Reality Bites

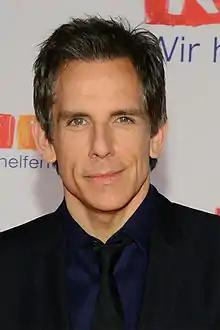
Ben Stiller's work in "The Ben Stiller Show" gave the film's producers the trust to allow him to direct the film.

In 1991, producer Michael Shamberg had an idea to make a film about people in their twenties. He had read a screenplay entitled "Blue Bayou", written by Helen Childress on spec in 1990. He liked it and met with her, and she proceeded to tell him about her life and friends, and their struggle to find work during a recession in the United States at the time. For three years, she wrote and rewrote "Reality Bites", generating 70 different drafts. Childress decided to use her friends, their personalities and experiences as the basis for her film.